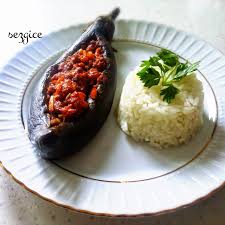
Yemek: karniyarik